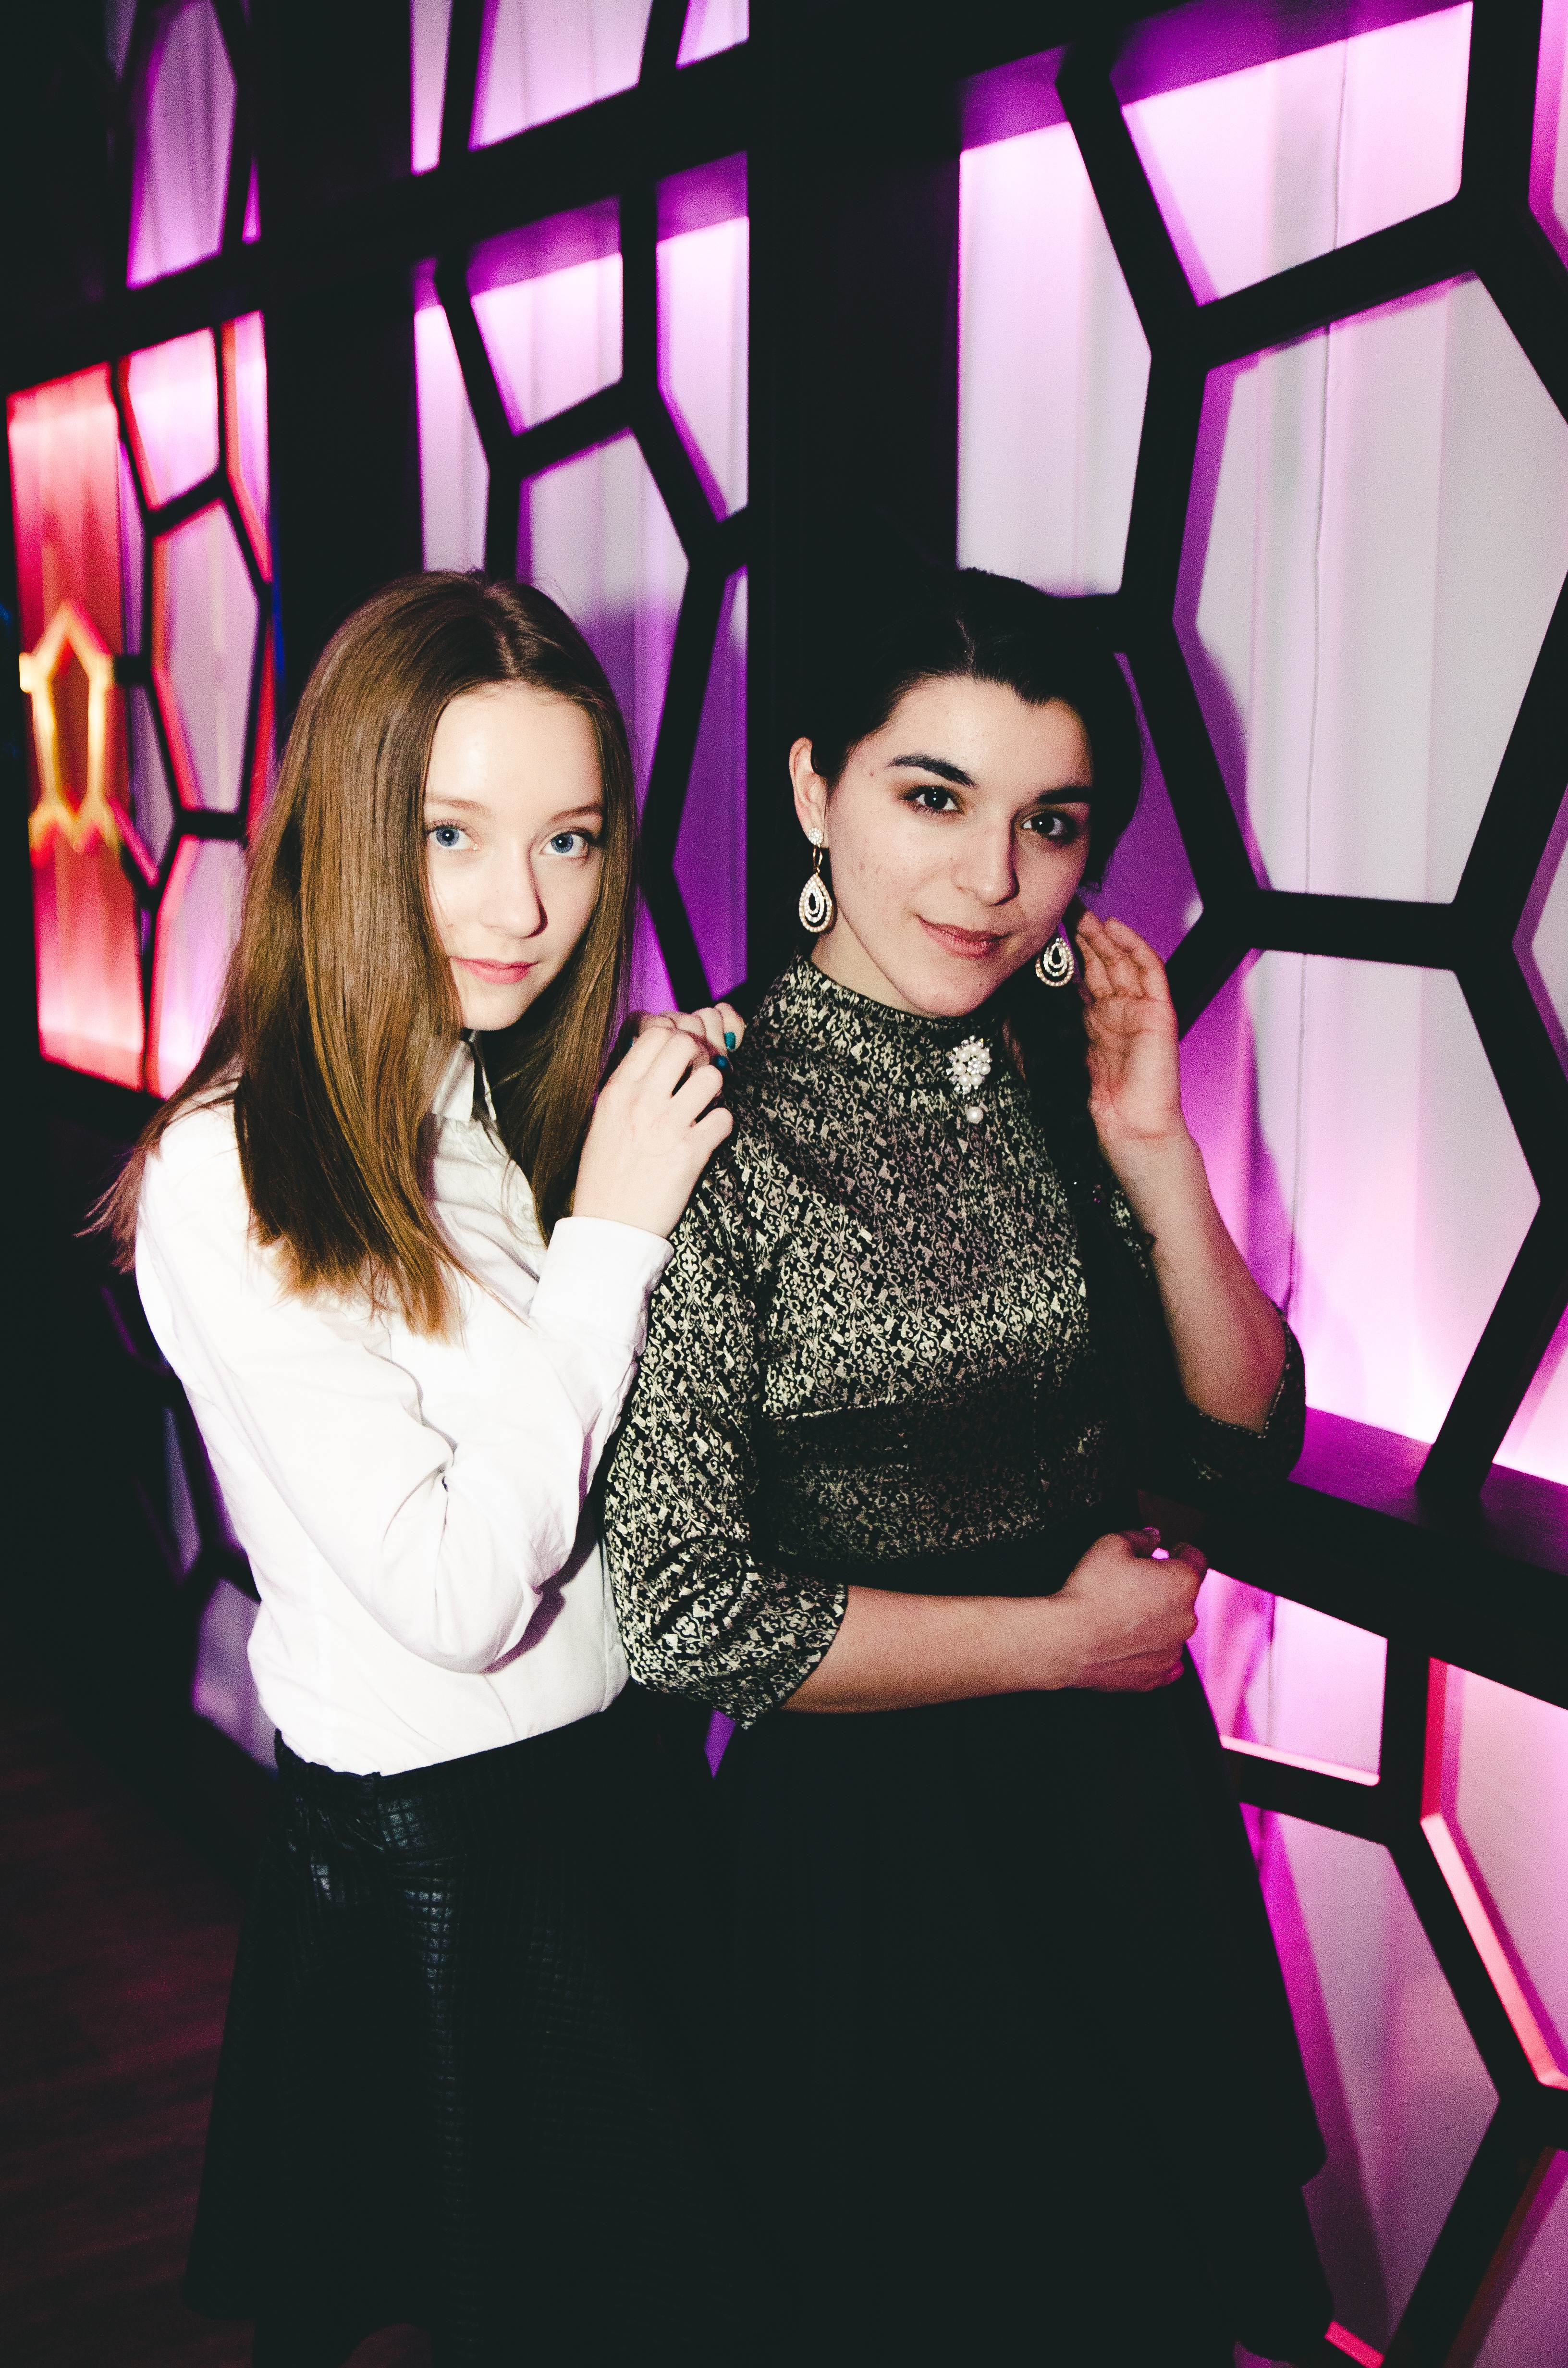
girl, woman, hair, view, female, portrait, model, young, youth, fashion, blonde, jacket, hairstyle, long hair, girls, dress, hands, legs, singing, beauty, style, armchair, posture, smiles, dark background, disco, cosmetics, nightclub, erotic, photo shoot, light background